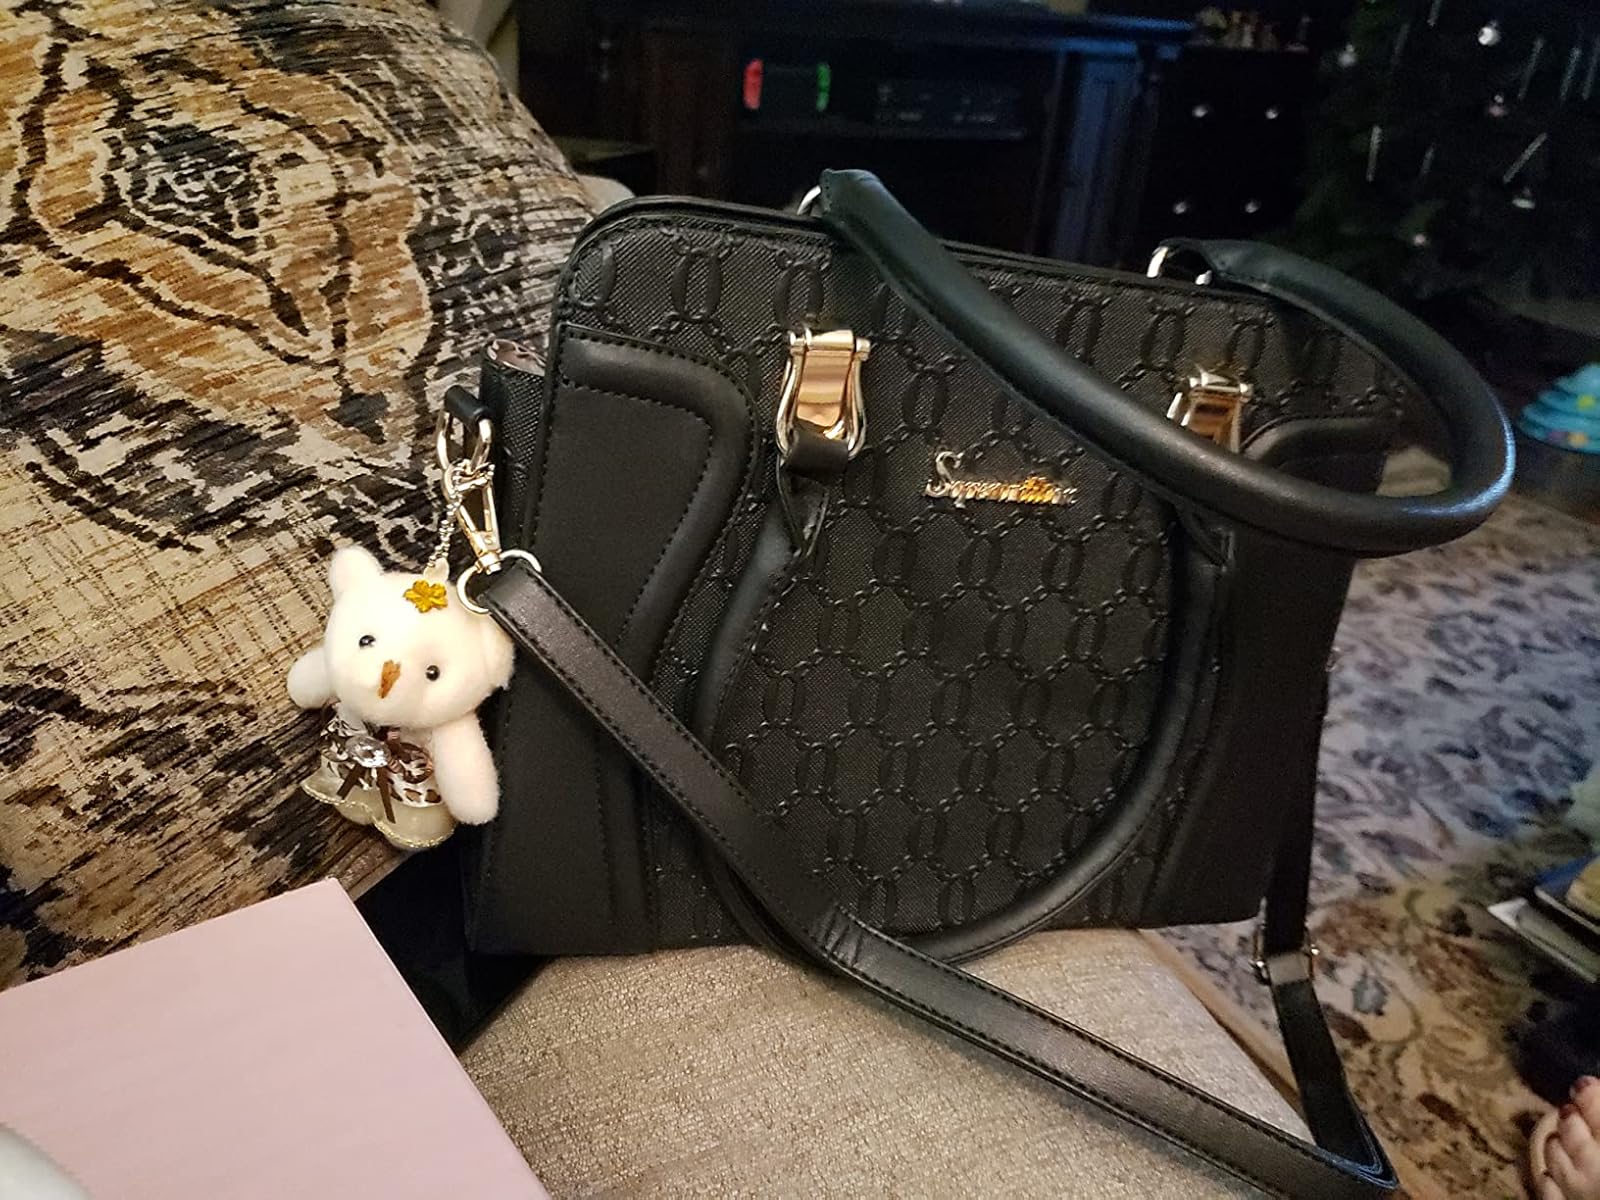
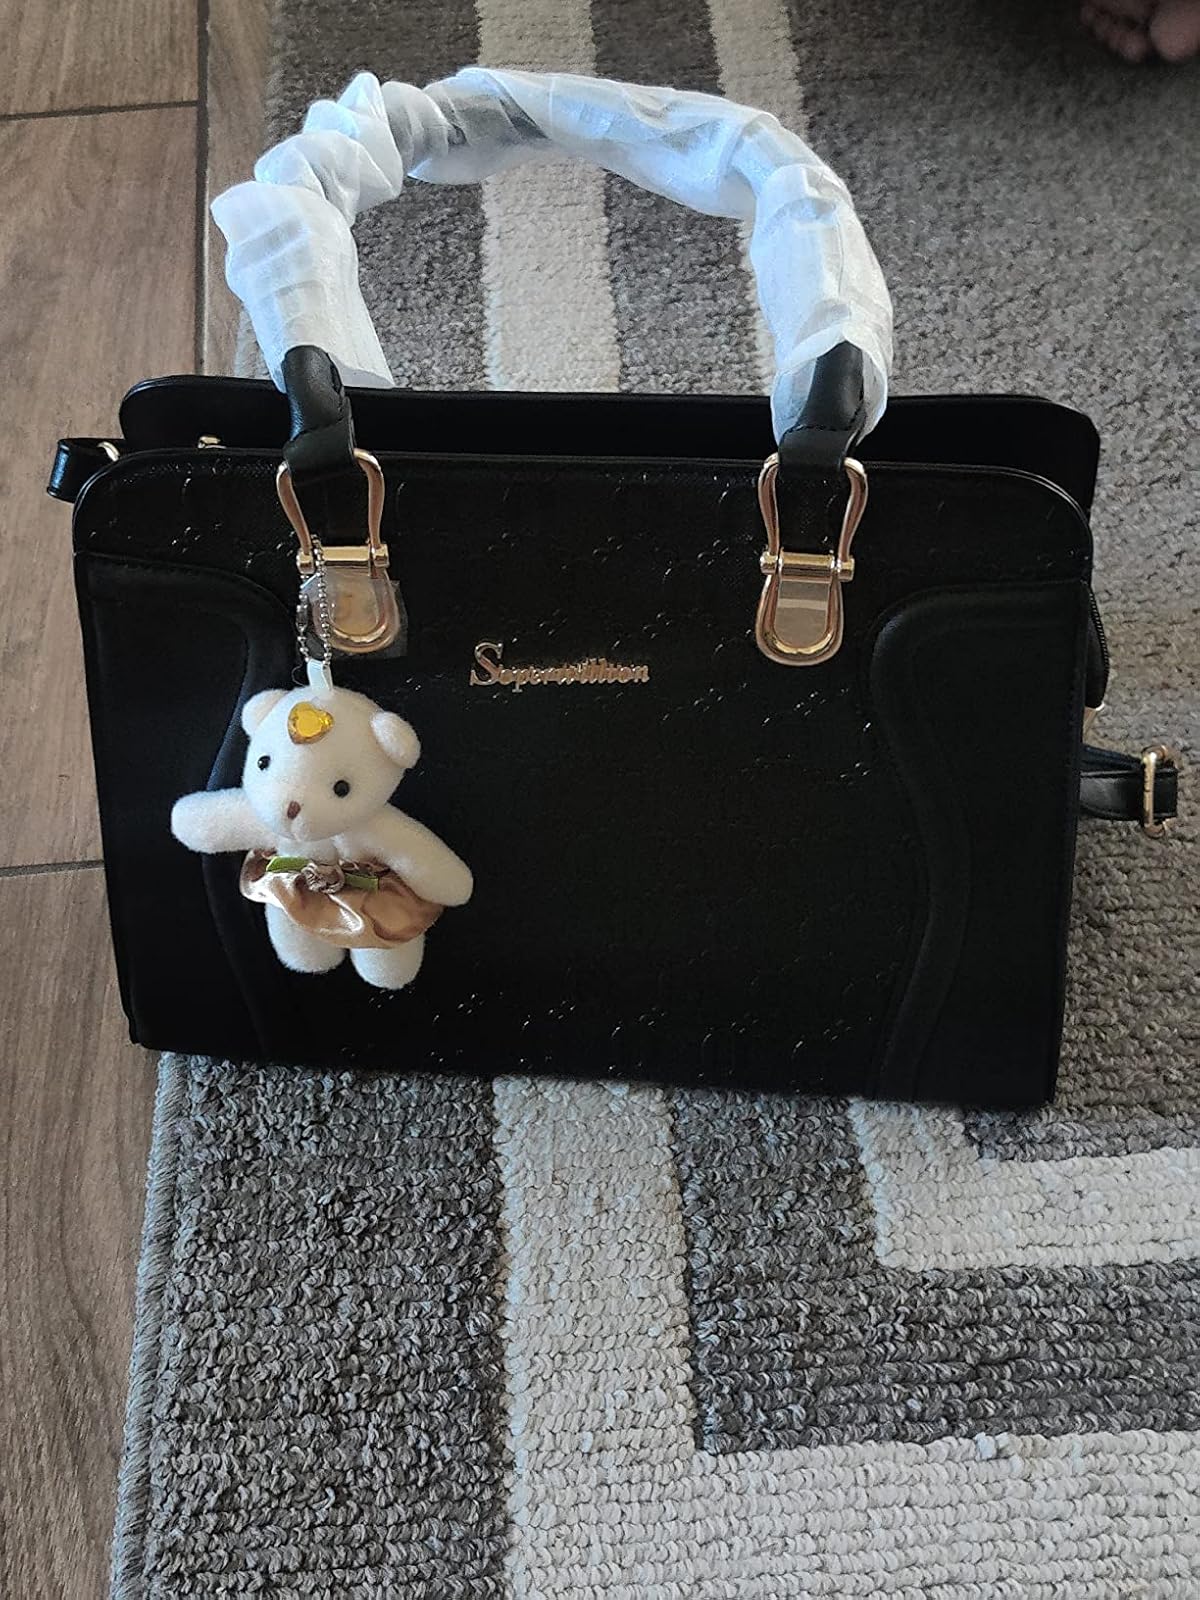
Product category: accessories_handbag
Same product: yes